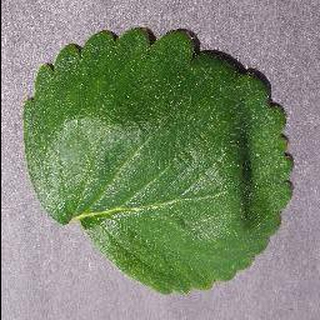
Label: healthy_strawberry